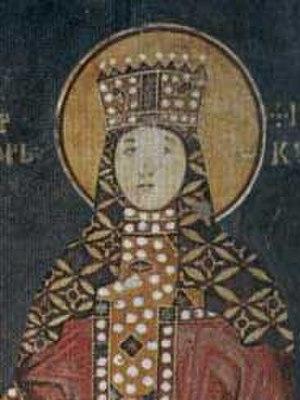
Voici la liste des conjoints des souverains des différentes entités qui ont constitué la Serbie au cours des siècles :